Asama-class cruiser

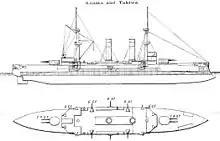
Right elevation and plan line drawing from Brassey's Naval Annual 1902

The ships were long overall and between perpendiculars. They had a beam of and had an average draft of . The sisters displaced at normal load and at deep load. The ships had metacentric heights of . Their crew consisted of 676 officers and enlisted men.